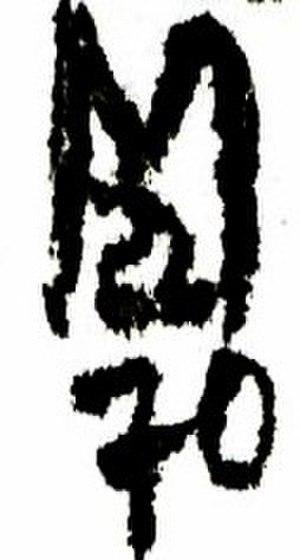
Monogramme du peintre français Alfred Manessier. Scan d'après dessin dédicacé. This signature is believed to be ineligible for copyright and therefore in the public domain because it falls below the required level of originality for copyright protection both in the United States and in the source country (if different). In this case, the source country (e.g. the country of nationality of the signatory) is believed to be France. Cette image ou le texte qui y est représenté est seulement composé de formes géométriques simples et de texte. Elle n’atteint pas le seuil d'originalité nécessaire pour la protection du droit d’auteur, et est donc du domaine public. See autographs of Magritte (Commons, 29 août 2007) and Picasso (Commons, 30 décembre 2007)
Alfred Manessier, né le 5 décembre 1911 à Saint-Ouen et mort le 1ᵉʳ août 1993 à Orléans, est un peintre non figuratif français, considéré comme un des maîtres de la nouvelle École de Paris.